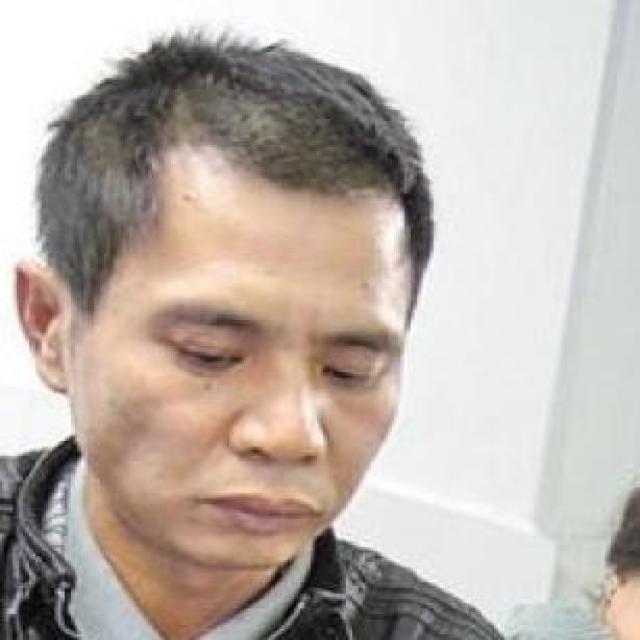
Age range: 45-64